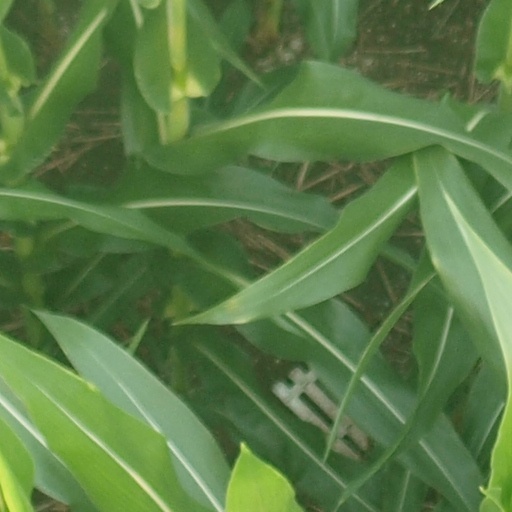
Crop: maize; corn